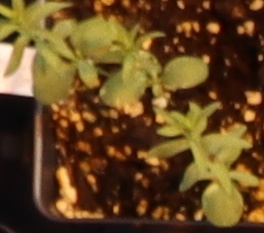
Label: Flax